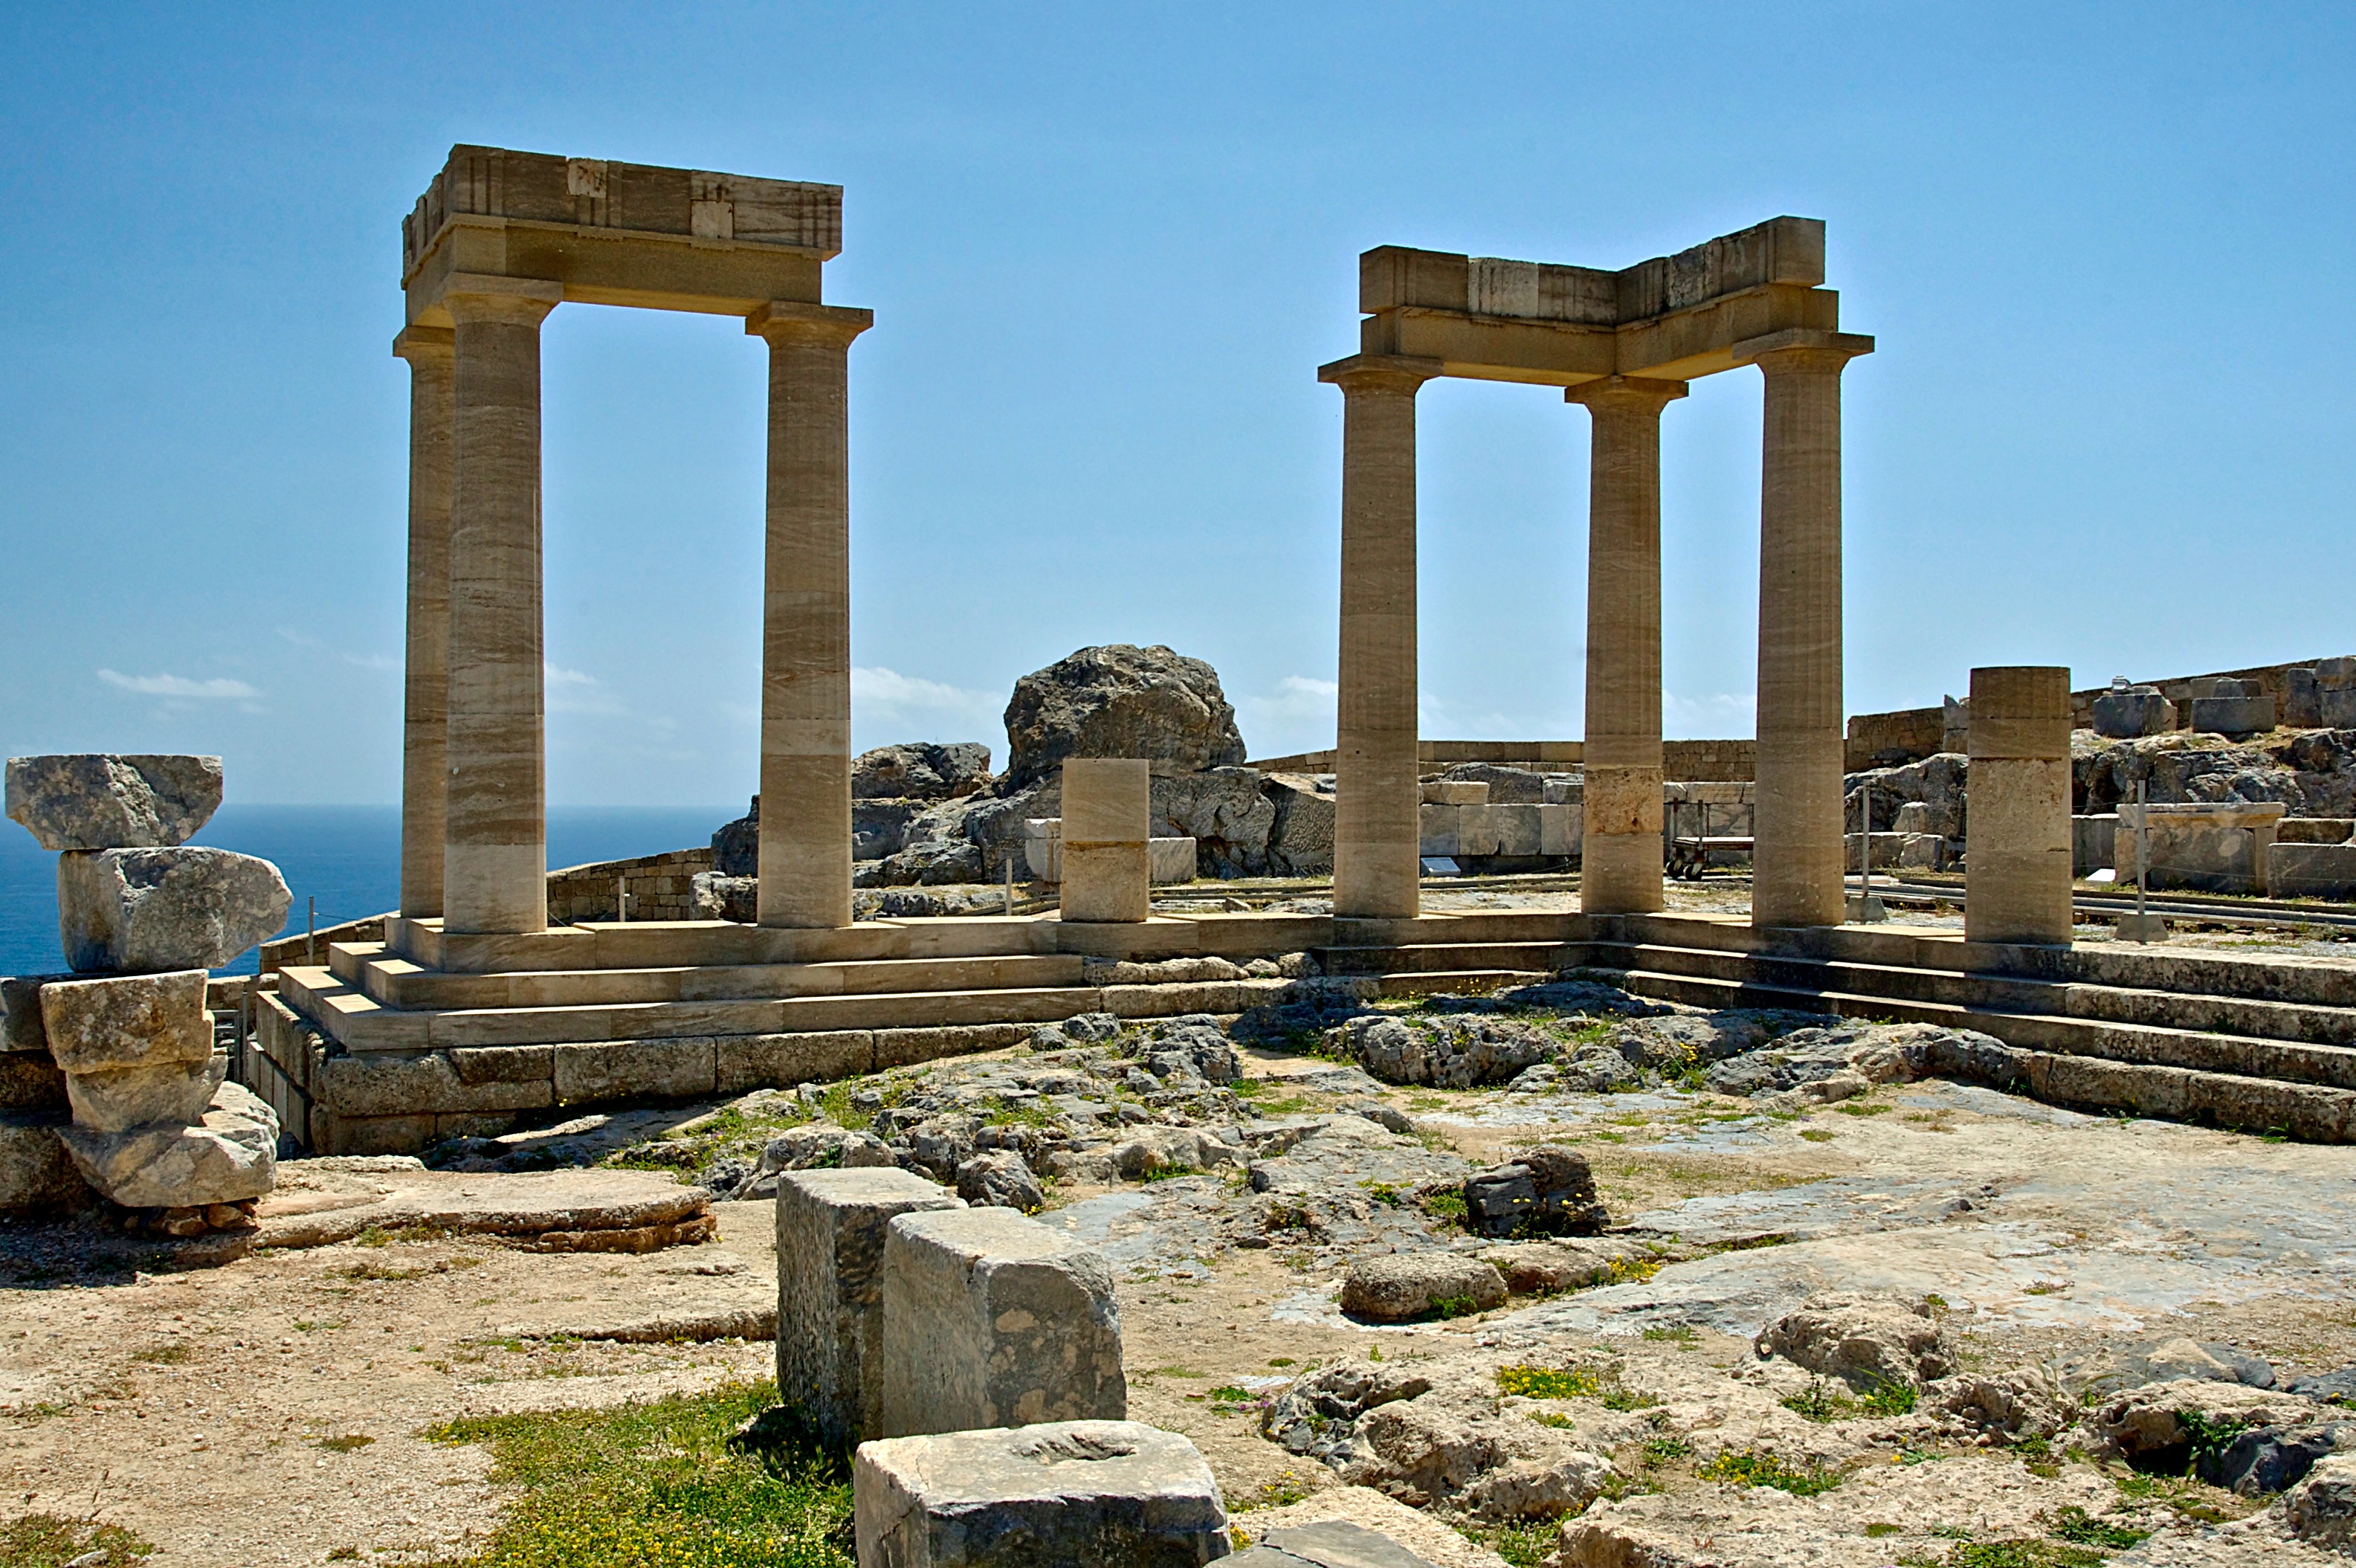
landscape, nature, rock, architecture, structure, sky, arch, column, scenic, ancient, landmark, historic, place of worship, outside, clouds, temple, ruins, greece, history, historical, remains, rhodes, temple of athena, archaeological site, unesco world heritage site, roman temple, historic site, ancient history, ancient roman architecture, ancient greek temple